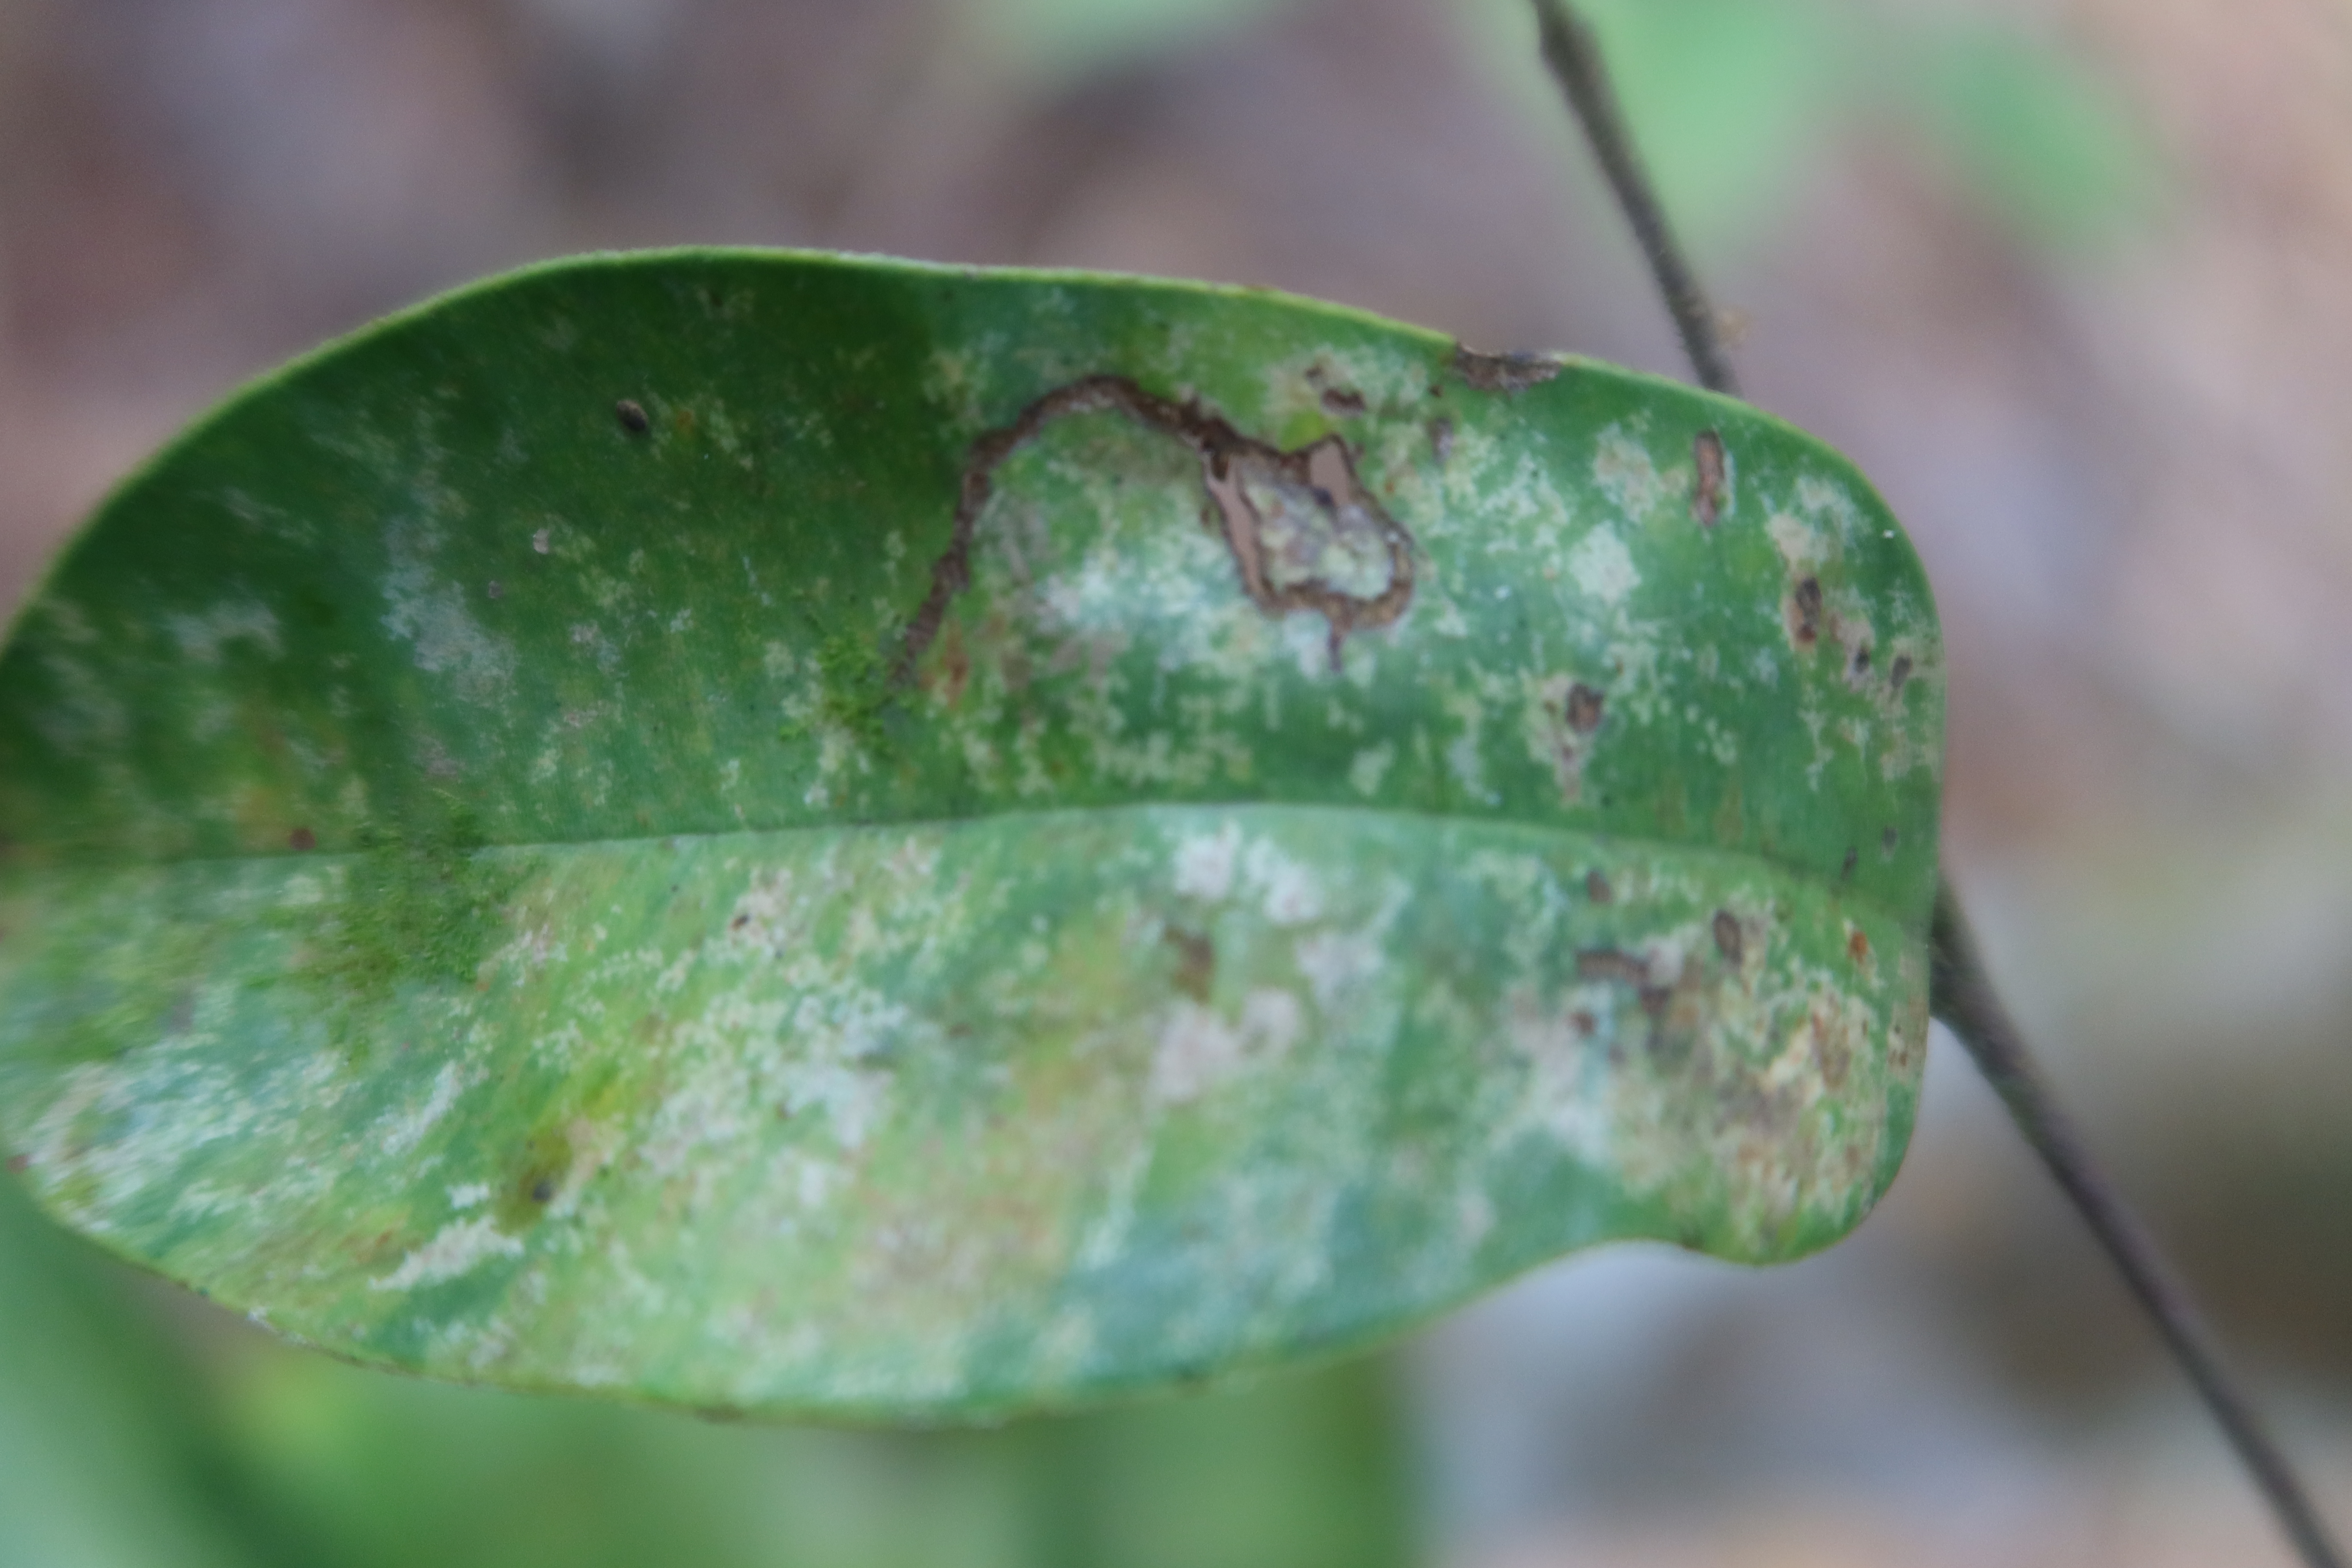
Label: Powdery mildew